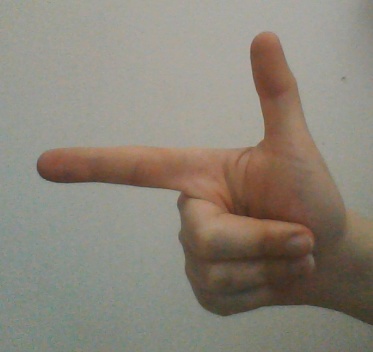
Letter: yaa